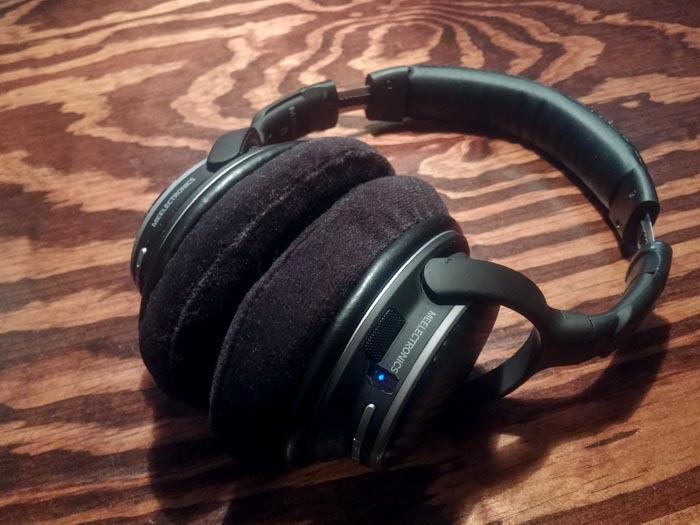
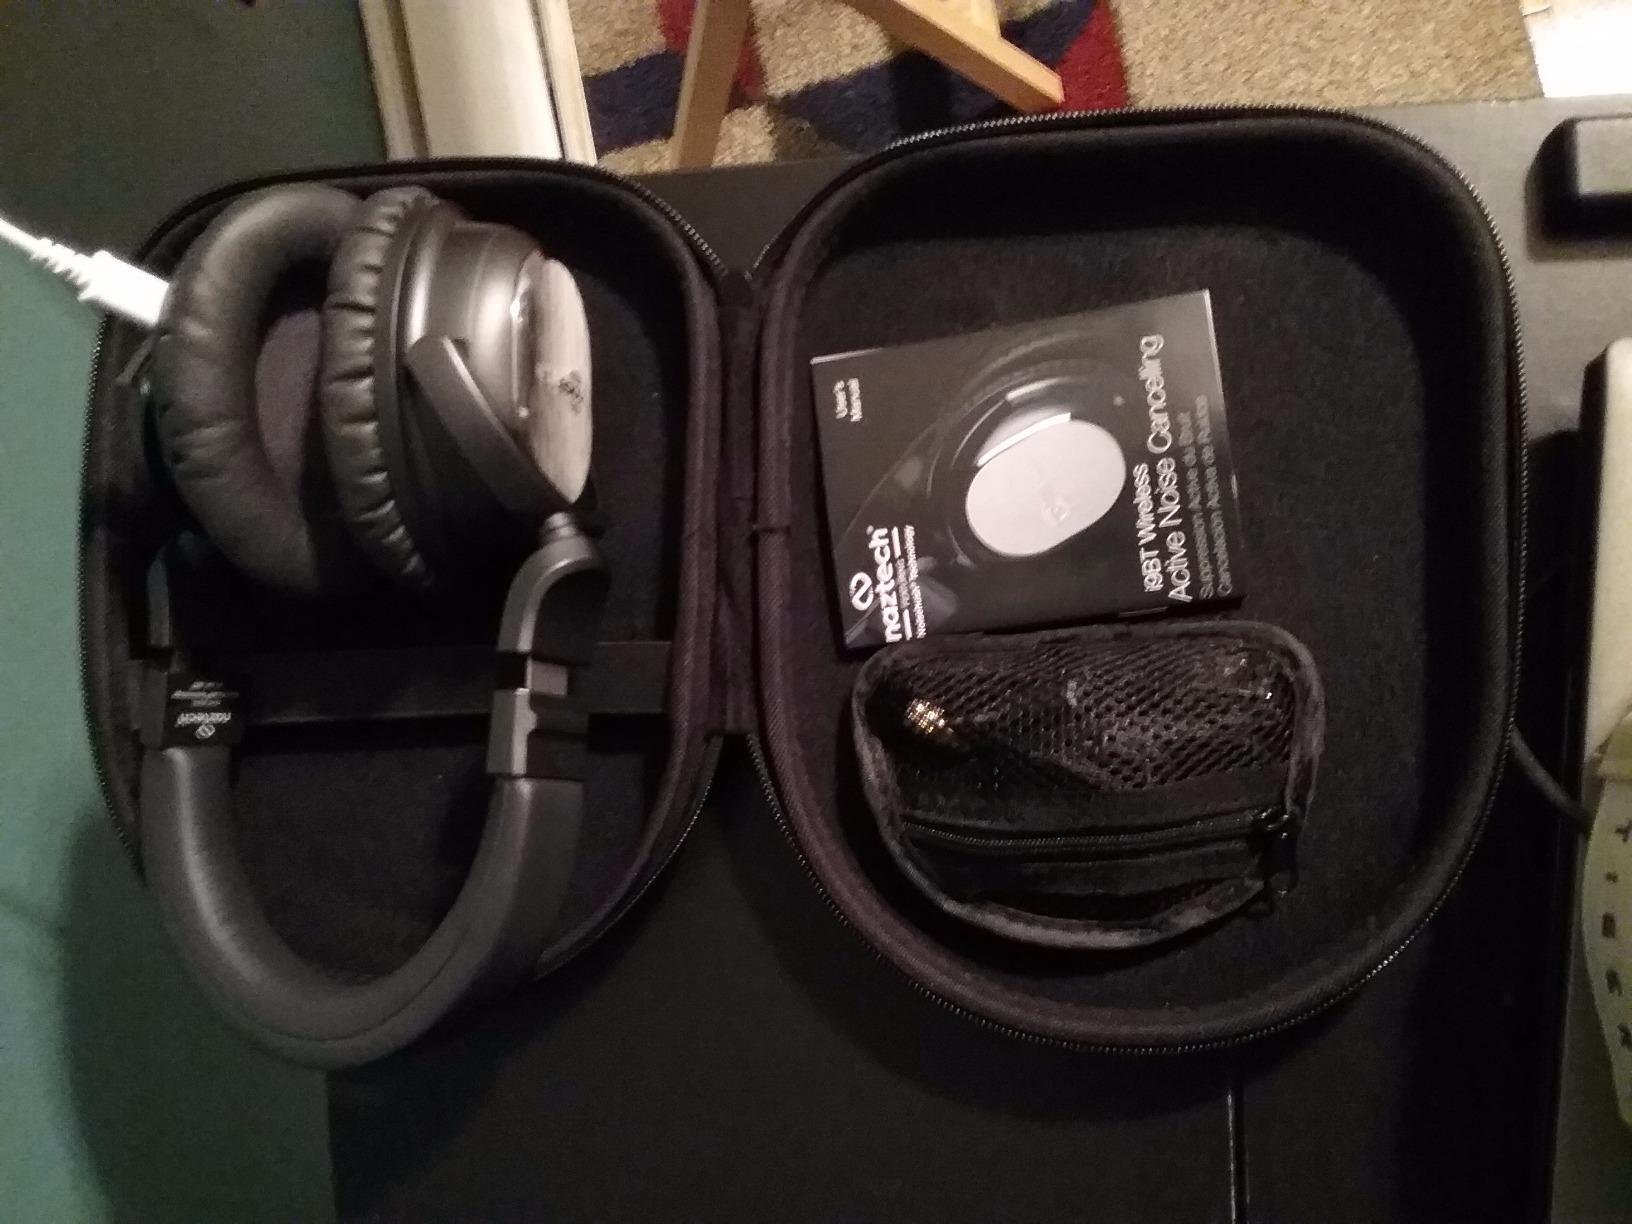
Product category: headphones
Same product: no